Able Archer 83

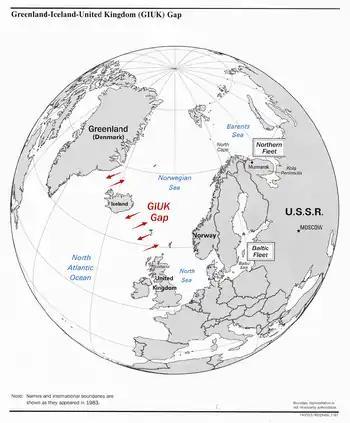
The Greenland–Iceland–United Kingdom (GIUK) gap in the North Atlantic.

Psychological operations by the United States began in mid-February 1981 and continued intermittently until 1983. These included a series of clandestine naval operations that stealthily accessed Soviet territorial waters in the far north and far east, demonstrating how close NATO ships could get to critical Soviet military bases. In 1981, a group of 83 American, British, Canadian, and Norwegian ships led by the sailed through the Greenland–Iceland–United Kingdom (GIUK) gap undetected by Soviet radar and spy satellites, reaching the Kola Peninsula. There were other operations routinely occurring in the Barents, Norwegian, Black, and Baltic seas. US intelligence ships were regularly posted off the coast of the Crimean Peninsula. American bombers also flew directly towards Soviet airspace, peeling off at the last moment, sometimes several times per week. These near-penetrations were designed to test Soviet radar vulnerability as well as demonstrate US capabilities in a nuclear war.